Edward Solly

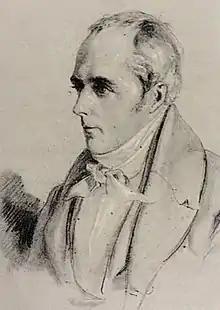
Portrait of Edward Solly, (Gemäldegalerie, Berlin)

Edward Solly (25 April 1776 – 2 December 1844) was an English merchant living in Berlin, who amassed an unprecedented collection of Italian Trecento and Quattrocento paintings and outstanding examples of Early Netherlandish painting, at a time when those schools were still largely unappreciated. In 1821, following negotiations by his associate Benjamin Wegner, Solly sold his collection of about 3000 works to the Prussian king; 677 of them formed a core of the Gemäldegalerie, Berlin. Solly acquired a second collection during his years in London after 1821. Solly is also credited for having undertaken a